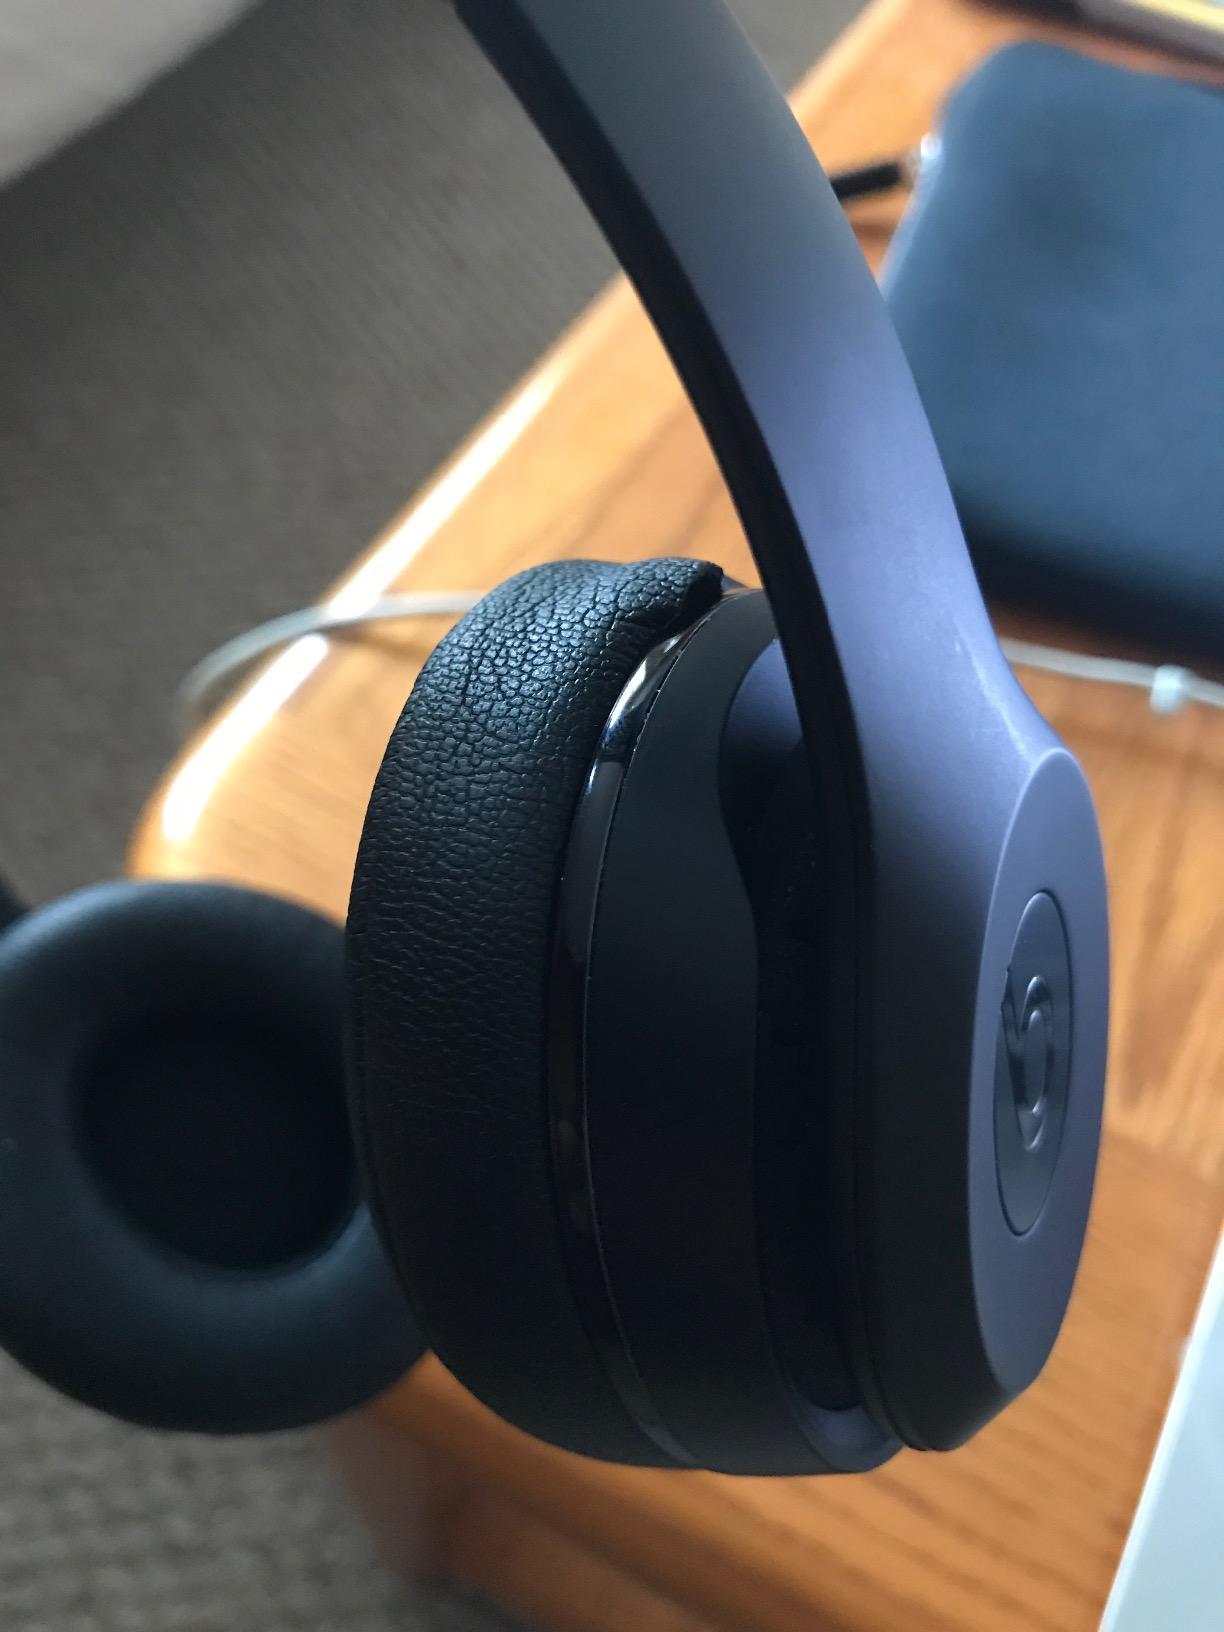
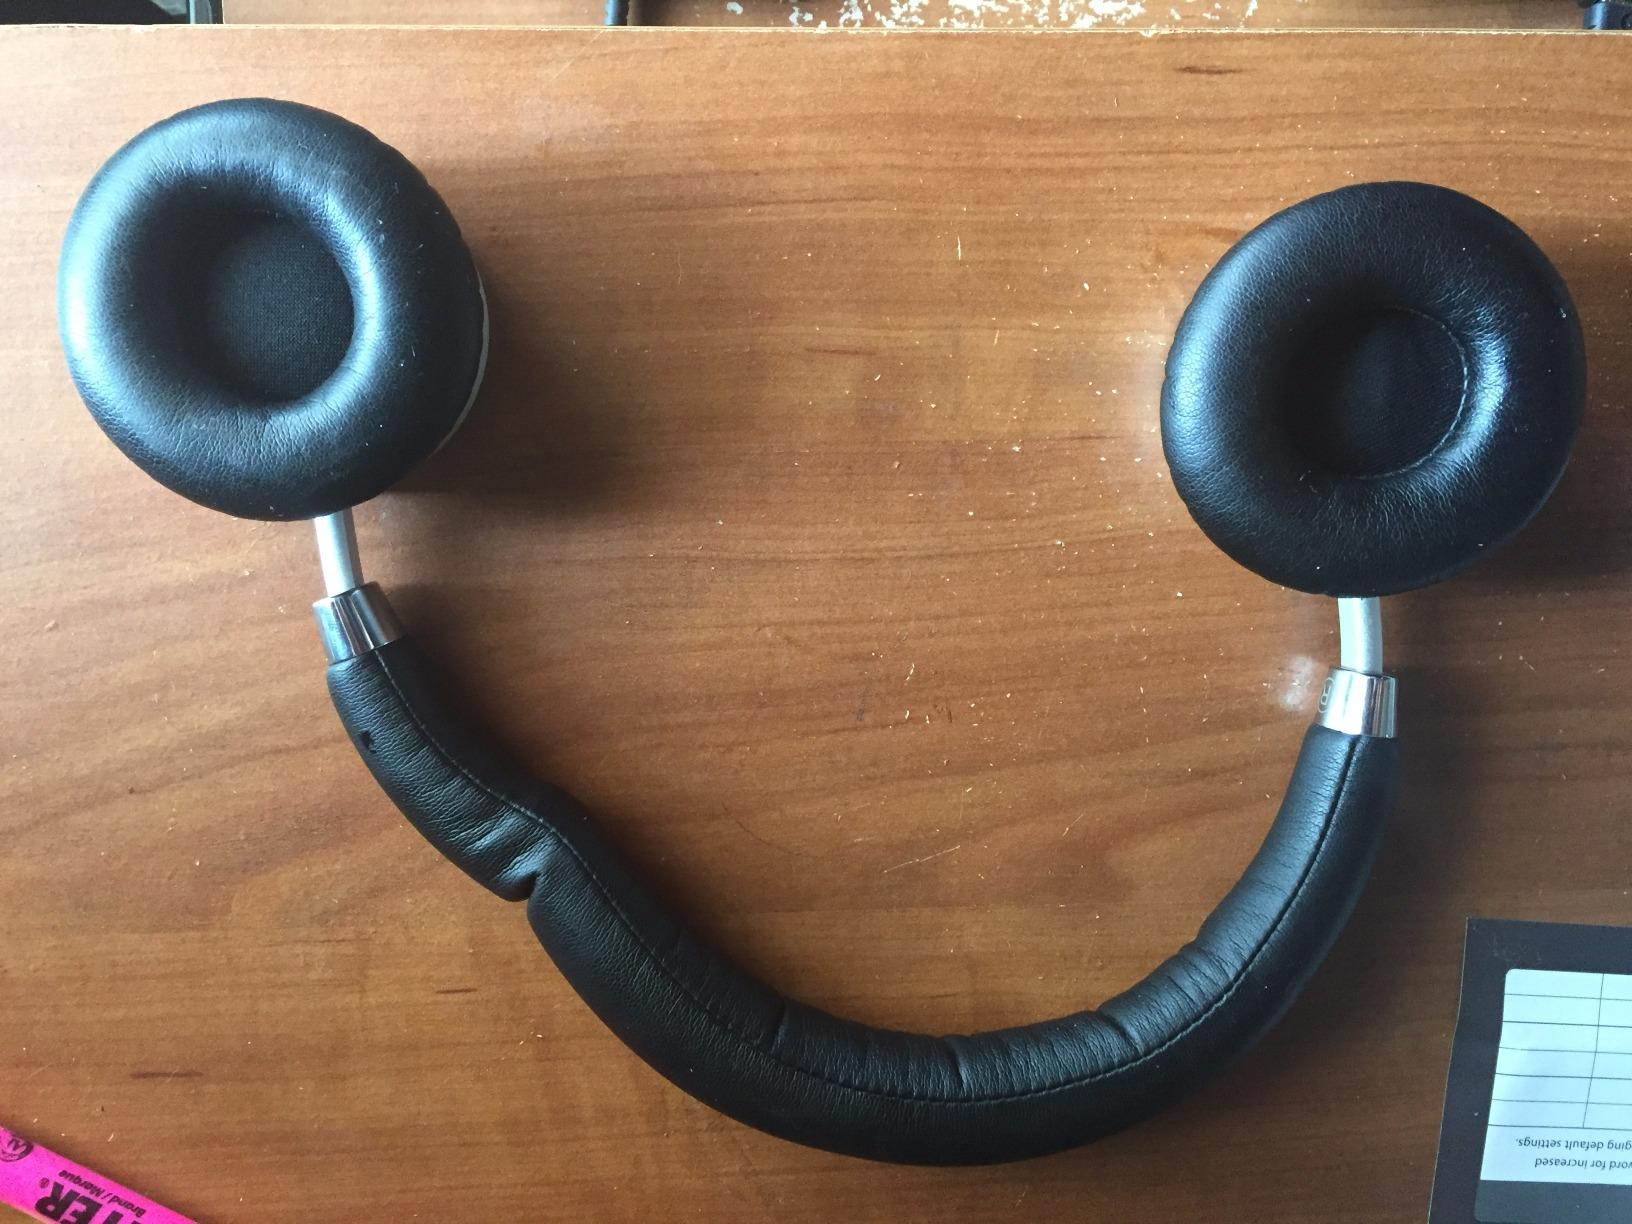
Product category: headphones
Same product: no